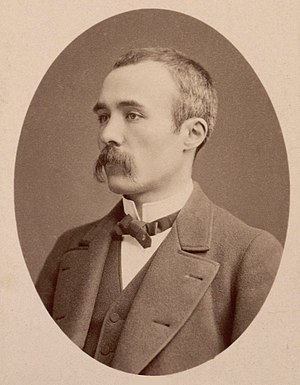
Nadar / Galleri
Nadar var pseudonymet til Gaspard-Félix Tournachon, var en fransk fotograf, karikaturtegner og journalist.